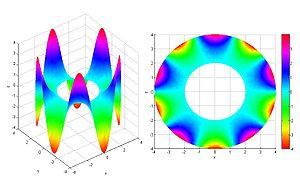
En mathématiques, un opérateur elliptique est un opérateur différentiel qui généralise l'opérateur laplacien. Les opérateurs elliptiques sont définis via la condition que les coefficients devant les termes de dérivation de plus haut degré soient positifs, ce qui est équivalent au fait qu'il n'y a pas de caractéristique réelle.